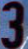
Number: 3